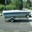
Label: ship